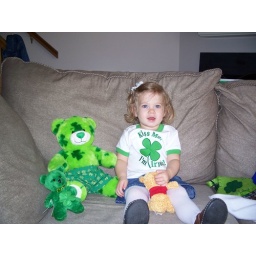
Z in her cute shirt